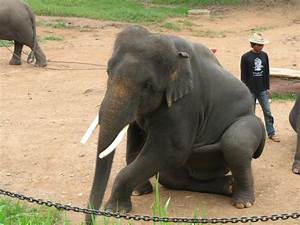
Label: elephant